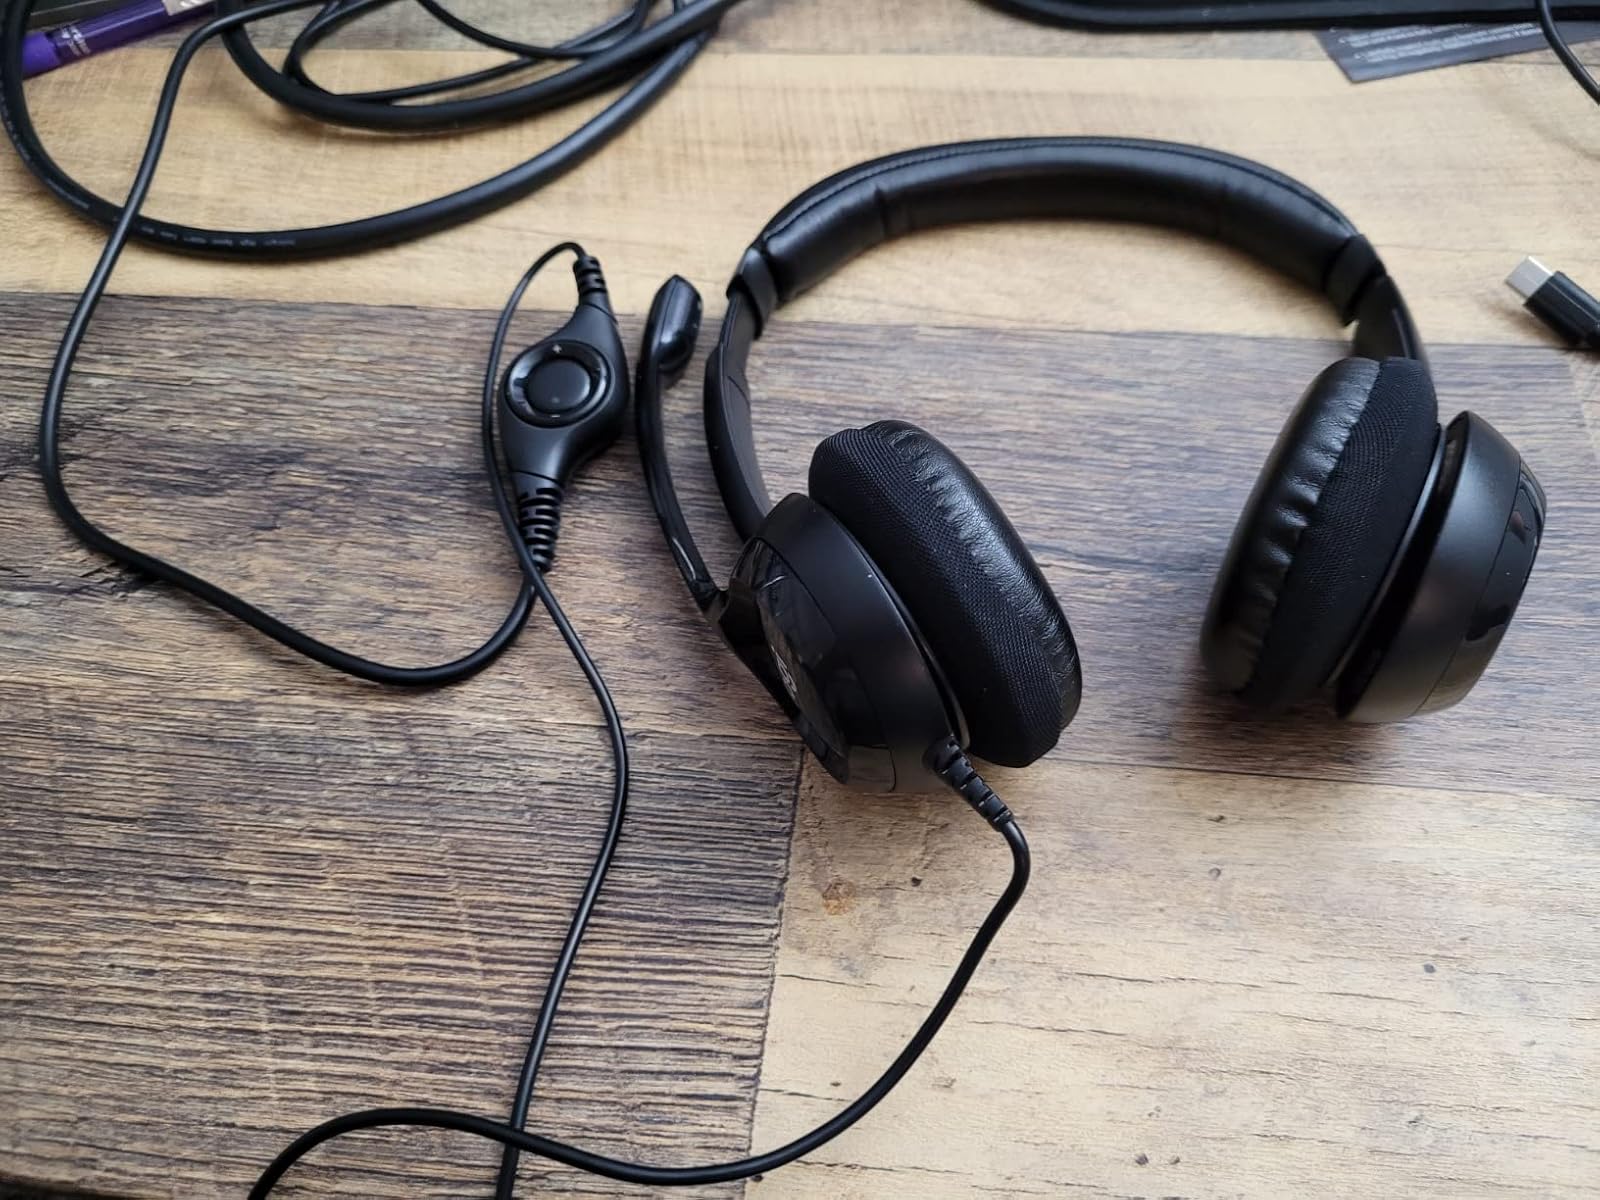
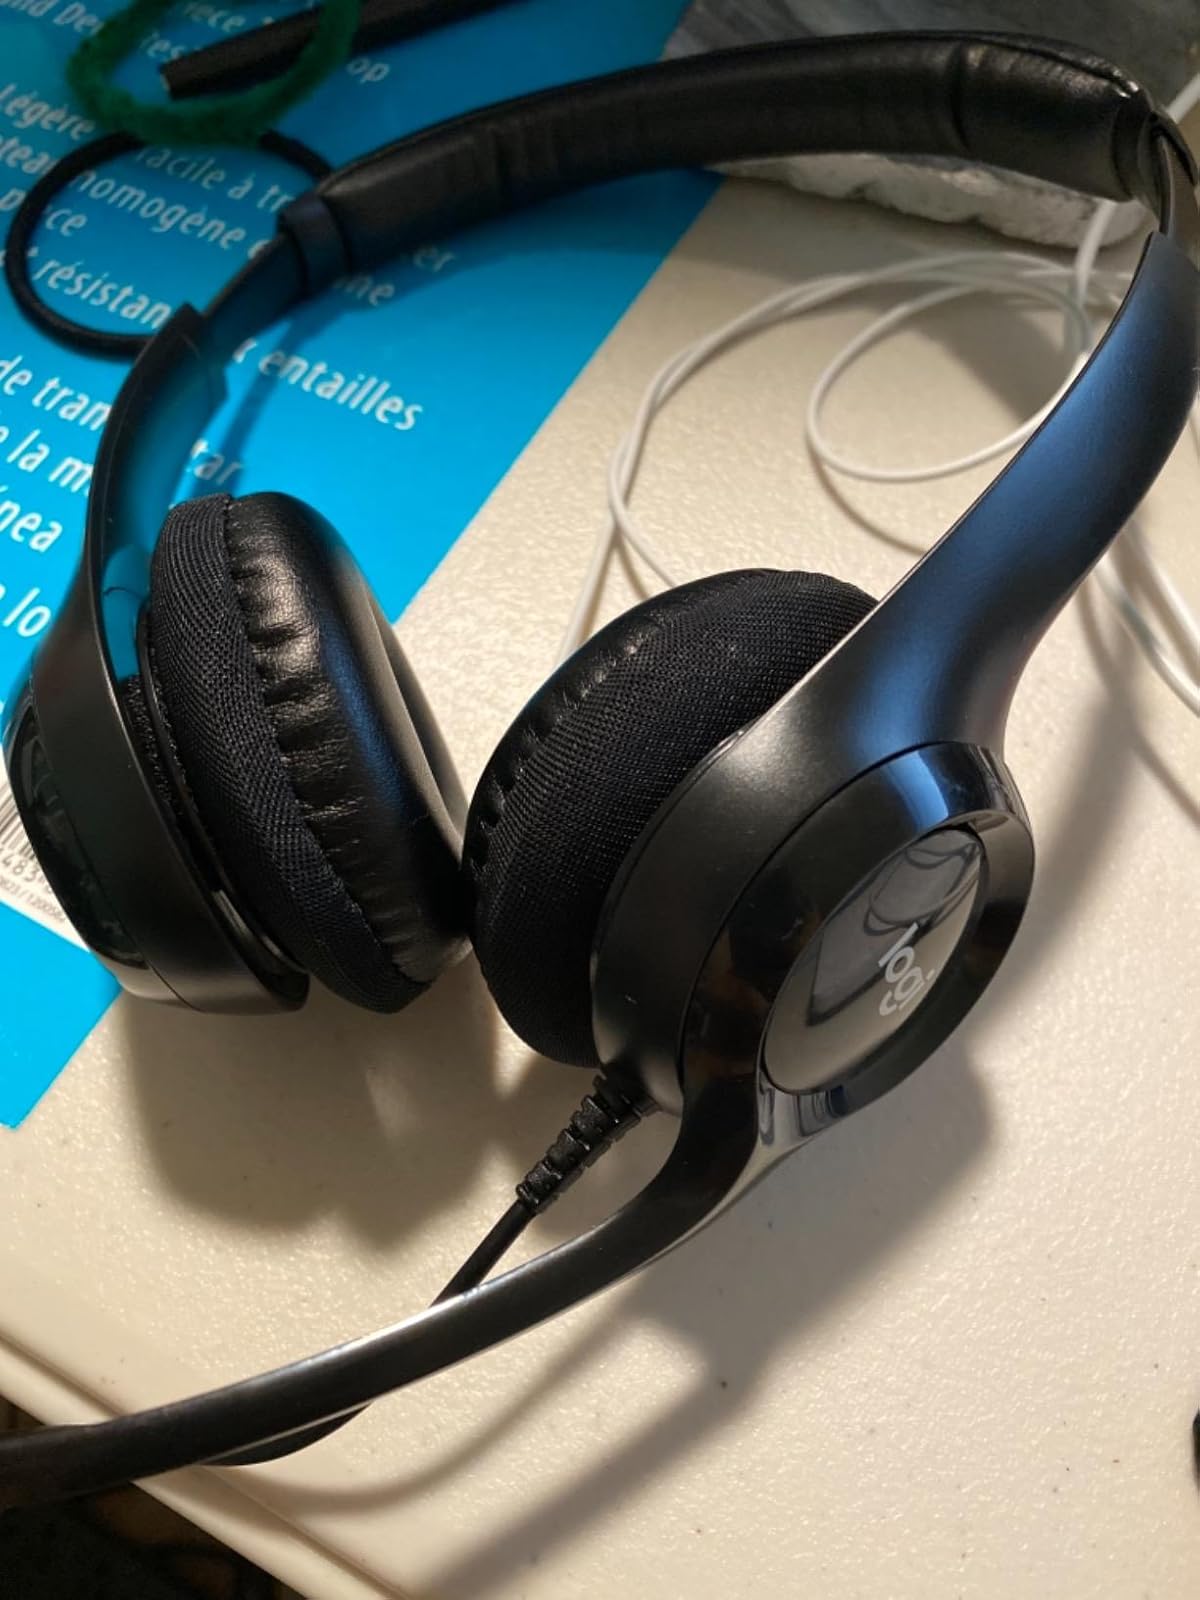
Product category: headphones
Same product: yes